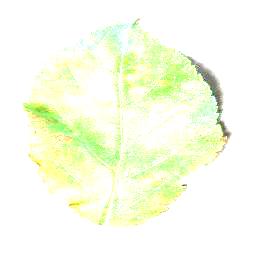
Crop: apple
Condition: cedar_rust